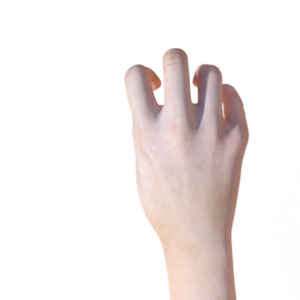
Label: rock